Ángel Maturino Reséndiz

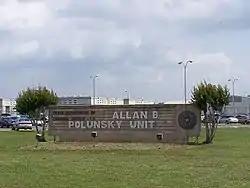
The Allan B. Polunsky Unit houses the State of Texas death row for men

Prior to his surrender at the El Paso bridge, Reséndiz had been arrested by the U.S. Border Patrol and deported back to Mexico. Reséndiz's sister, Manuela, had seen her brother's FBI's Most Wanted Poster and feared that her brother might kill someone else, or be killed by Mexican bounty hunters, so she contacted the police. On July 12, 1999, a Texas Ranger, Drew Carter, accompanied by Kimberley Barkhausen (FBI), Manuela and a spiritual guide, met up with Reséndiz on a bridge connecting El Paso, Texas with Ciudad Juárez, Chihuahua. Reséndiz surrendered to Carter.